Poole Keynes

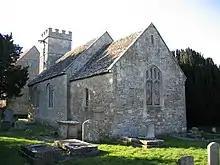
St Michael and All Angels, Poole Keynes

Poole Keynes is a small village and civil parish in the Cotswold District of Gloucestershire, England. The village lies about south of the town of Cirencester. At the 2011 Census the population of the parish was 188.